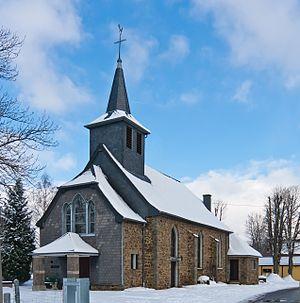
Lanzerath est un village de la commune belge de Bullange située en Communauté germanophone de Belgique dans la province de Liège en Région wallonne.